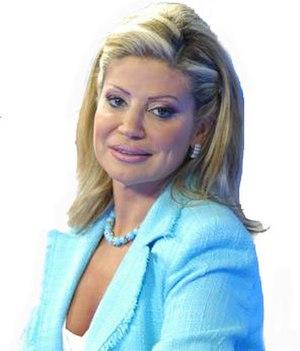
May Chidiac, née le 20 juillet 1964 à Beyrouth, est une journaliste et femme politique libanaise.